Nostalgia Super Stock

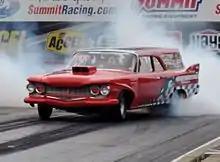
NSS Car (Texas Whale) performing burnout

According to Jim Brandon, a long-time NSS racer and automotive instructor at Linn State Technical College, by the mid-1980s there were several individuals who had started to hazily revive the spirit of the original era.